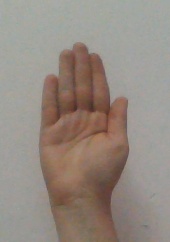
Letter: seen